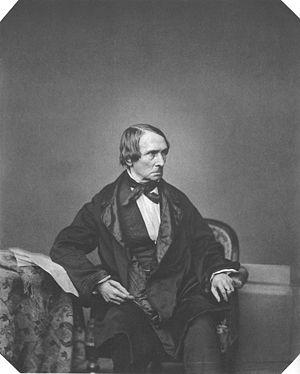
Albrecht Dürer, né le 21 mai 1471 à Nuremberg, où il est mort le 6 avril 1528, est un dessinateur, graveur et peintre allemand également connu comme théoricien de la géométrie et de la perspective linéaire. Il signe « Albertus Dürer Noricus », « Dürer Alemanus » ou encore le plus souvent de son monogramme. Quand il est nécessaire de le différencier de son père Albrecht Dürer l'Ancien, beaucoup moins célèbre, on dit « Albrecht Dürer le Jeune ».
Peter von Cornelius, né le 23 septembre 1783 à Düsseldorf et mort le 6 mars 1867 à Berlin, est un peintre et un fresquiste romantique allemand. Cornelius est un représentant majeur du mouvement nazaréen.